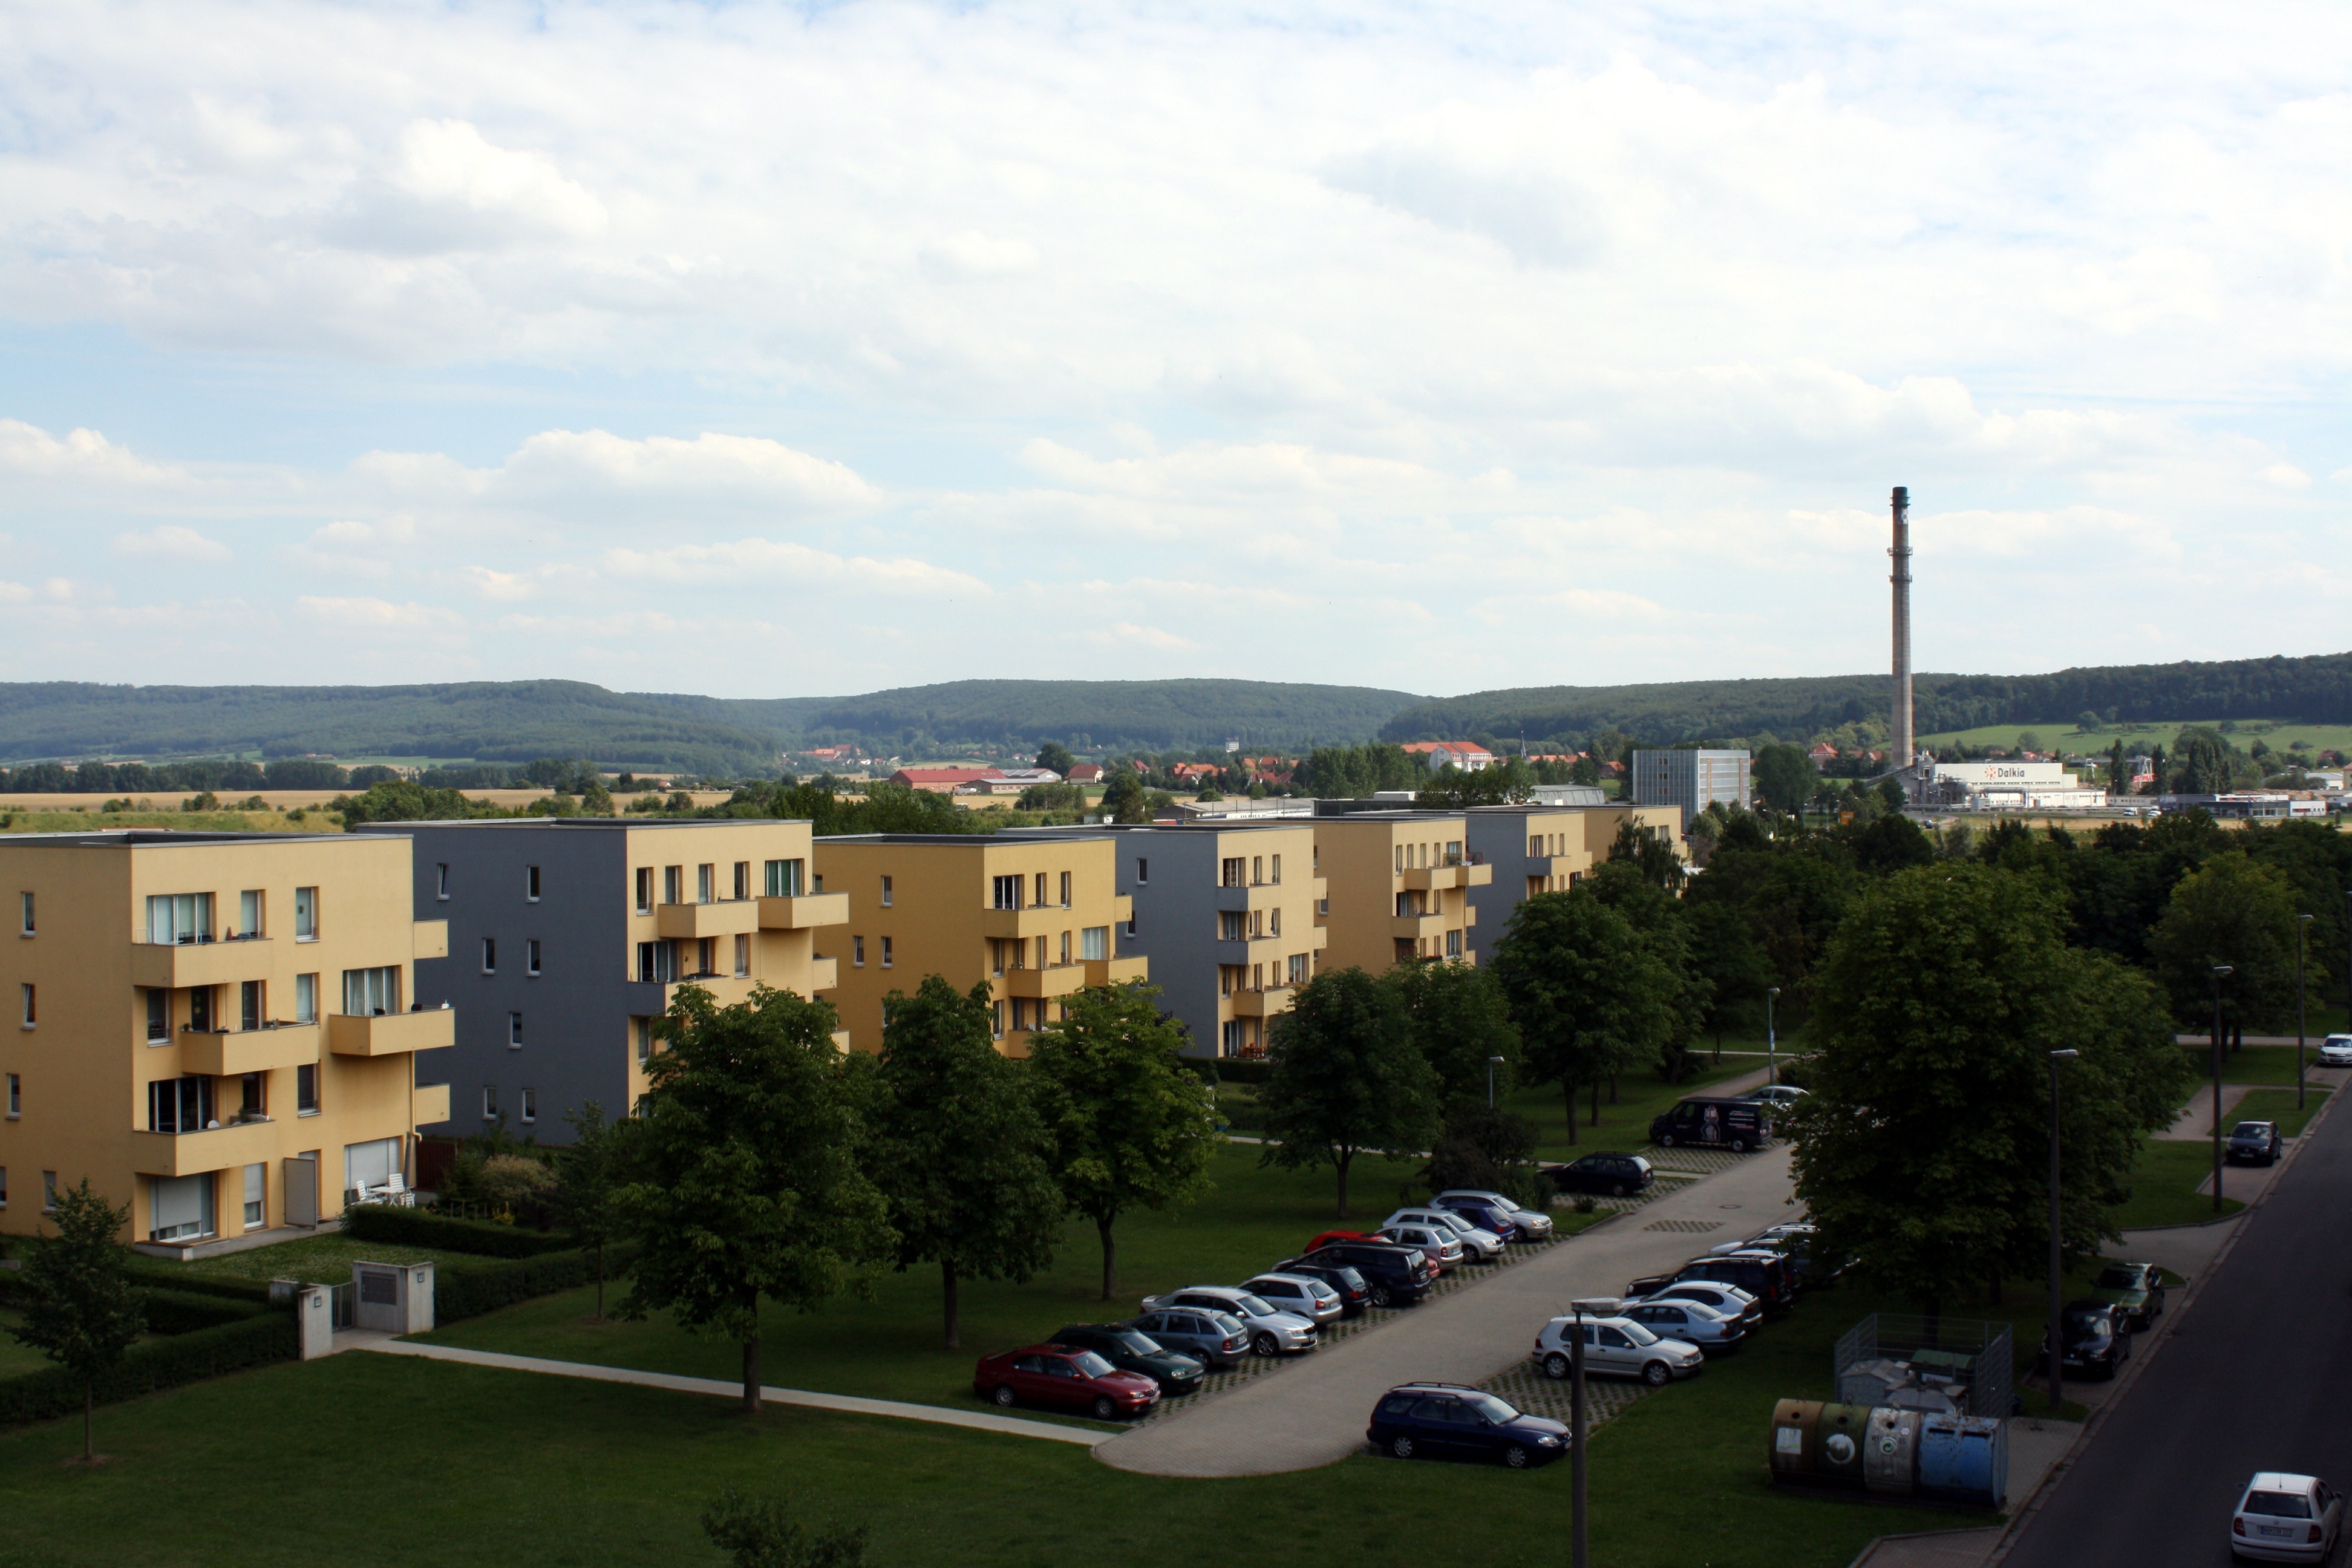
architecture, skyline, town, view, city, cityscape, panorama, downtown, live, suburb, property, modern, tower block, homes, houses, germany, estate, neighbourhood, residential complex, residential area, human settlement